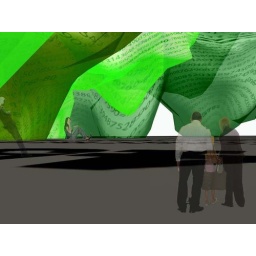
looking at how walls act within the building - how they become ceilings or could be become floors